Paper Dolls (film)

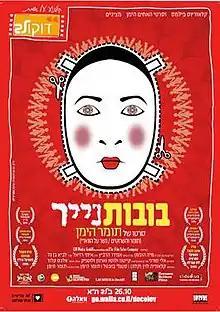
Israeli-release poster

Paper Dolls (Bubot Niyar) is a 2006 documentary by Israeli director Tomer Heymann, which follows the lives of transgender migrant workers from the Philippines who work as health care providers for elderly Orthodox Jewish men and perform as drag queens during their spare time. It also delves into the lives of societal outcasts who search for freedom and acceptance.